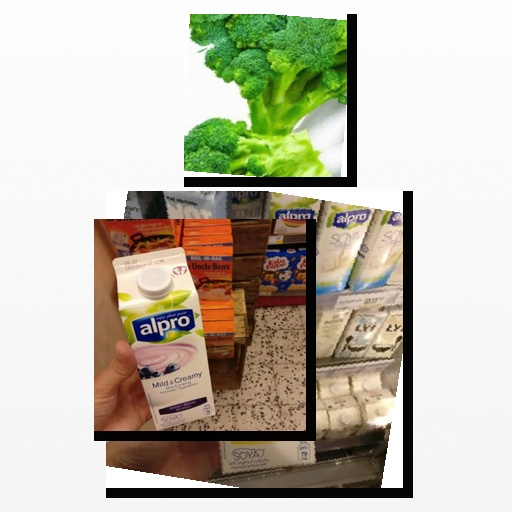
Food items: blueberry_soyghurt, broccoli, vanilla_soy_yogurt